Alaska Airlines

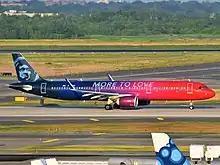
Following its acquisition of Virgin America, Alaska painted several aircraft, including this Airbus A321neo inherited from Virgin America, in a "More to Love" special livery to commemorate the merger

In 2011, Alaska Airlines partnered with Boeing and Fujitsu to be the first to use a new technology called Component Management Optimization to streamline maintenance checks. It allows mechanics to point a handheld device at little RFID tags attached to certain parts of the aircraft, which will display information about when parts were last replaced. This will allow mechanics to perform inspections quicker than conventional methods. The program is scheduled to launch in 2012.